Architecture of Seattle

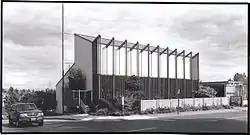
University Unitarian Church (Paul Hayden Kirk, 1955–1959)

Nome, Alaska-born Paul Thiry (1904–1993) traveled several times to Europe, as well as around the world in the mid-1930s. Among the first to bring European Modern architecture to the Pacific Northwest, along with partner Alban Shay he soon developed a "softer, more regional variant, with gently sloped roofs and natural wood siding and trim" that became known as the "Northwest Style". His work ranged from private homes to military buildings and dams; among other things he was principal architect for the Century 21 Exposition (1962 Seattle World's Fair) and served at a federal level on the National Capital Planning Commission, contributing to planning and preservation for the United States Capitol. Several of his Seattle buildings were deliberately temporary (e.g. buildings for the World's Fair), proved to be short-lived (e.g. Our Lady of the Lake Church in Wedgwood, 1940–1941, outgrown and replaced in a mere 20 years; Museum of History and Industry, 1948–1950 in Montlake, demolished to make way for expansion of a freeway), or have been heavily altered and expanded. Among his surviving buildings in Seattle are the KeyArena (1958–1962, originally the Seattle Center Coliseum, interior much altered), the Northeast Library (1954, later expanded), and St. Demetrios Greek Orthodox Church (1964–1968).